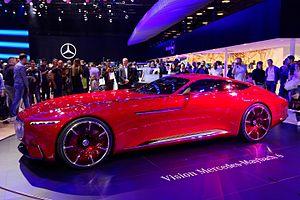
La Mercedes-Maybach Vision 6 est un concept-car de voiture électrique GT de luxe du constructeur automobile allemand Daimler-Mercedes-Benz-Maybach, fabriqué à deux exemplaires.